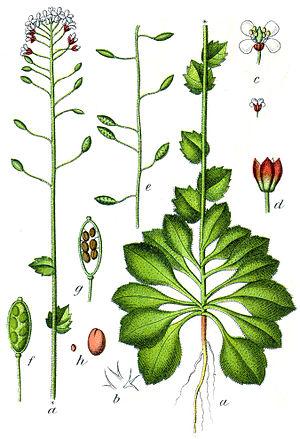
Cette liste de Tracheophyta de Bosnie-Herzégovine, ainsi que d’espèces introduites est un aperçu incomplet d’espèces de mousses, de fougères, de gymnospermes et d’angiospermes citées dans la littérature disponible en langues bosniaque, croate, serbe et serbo-croate. Cet aperçu n’inclue pas des espèces cultivées ni celles occasionnellement introduites.
La drave des murs également appelée drave des murailles est une plante herbacée annuelle ou bisannuelle du genre Draba et de la famille des Brassicacées.